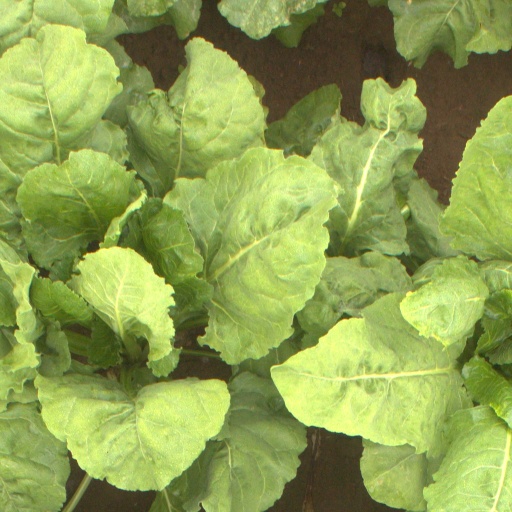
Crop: sugar beet